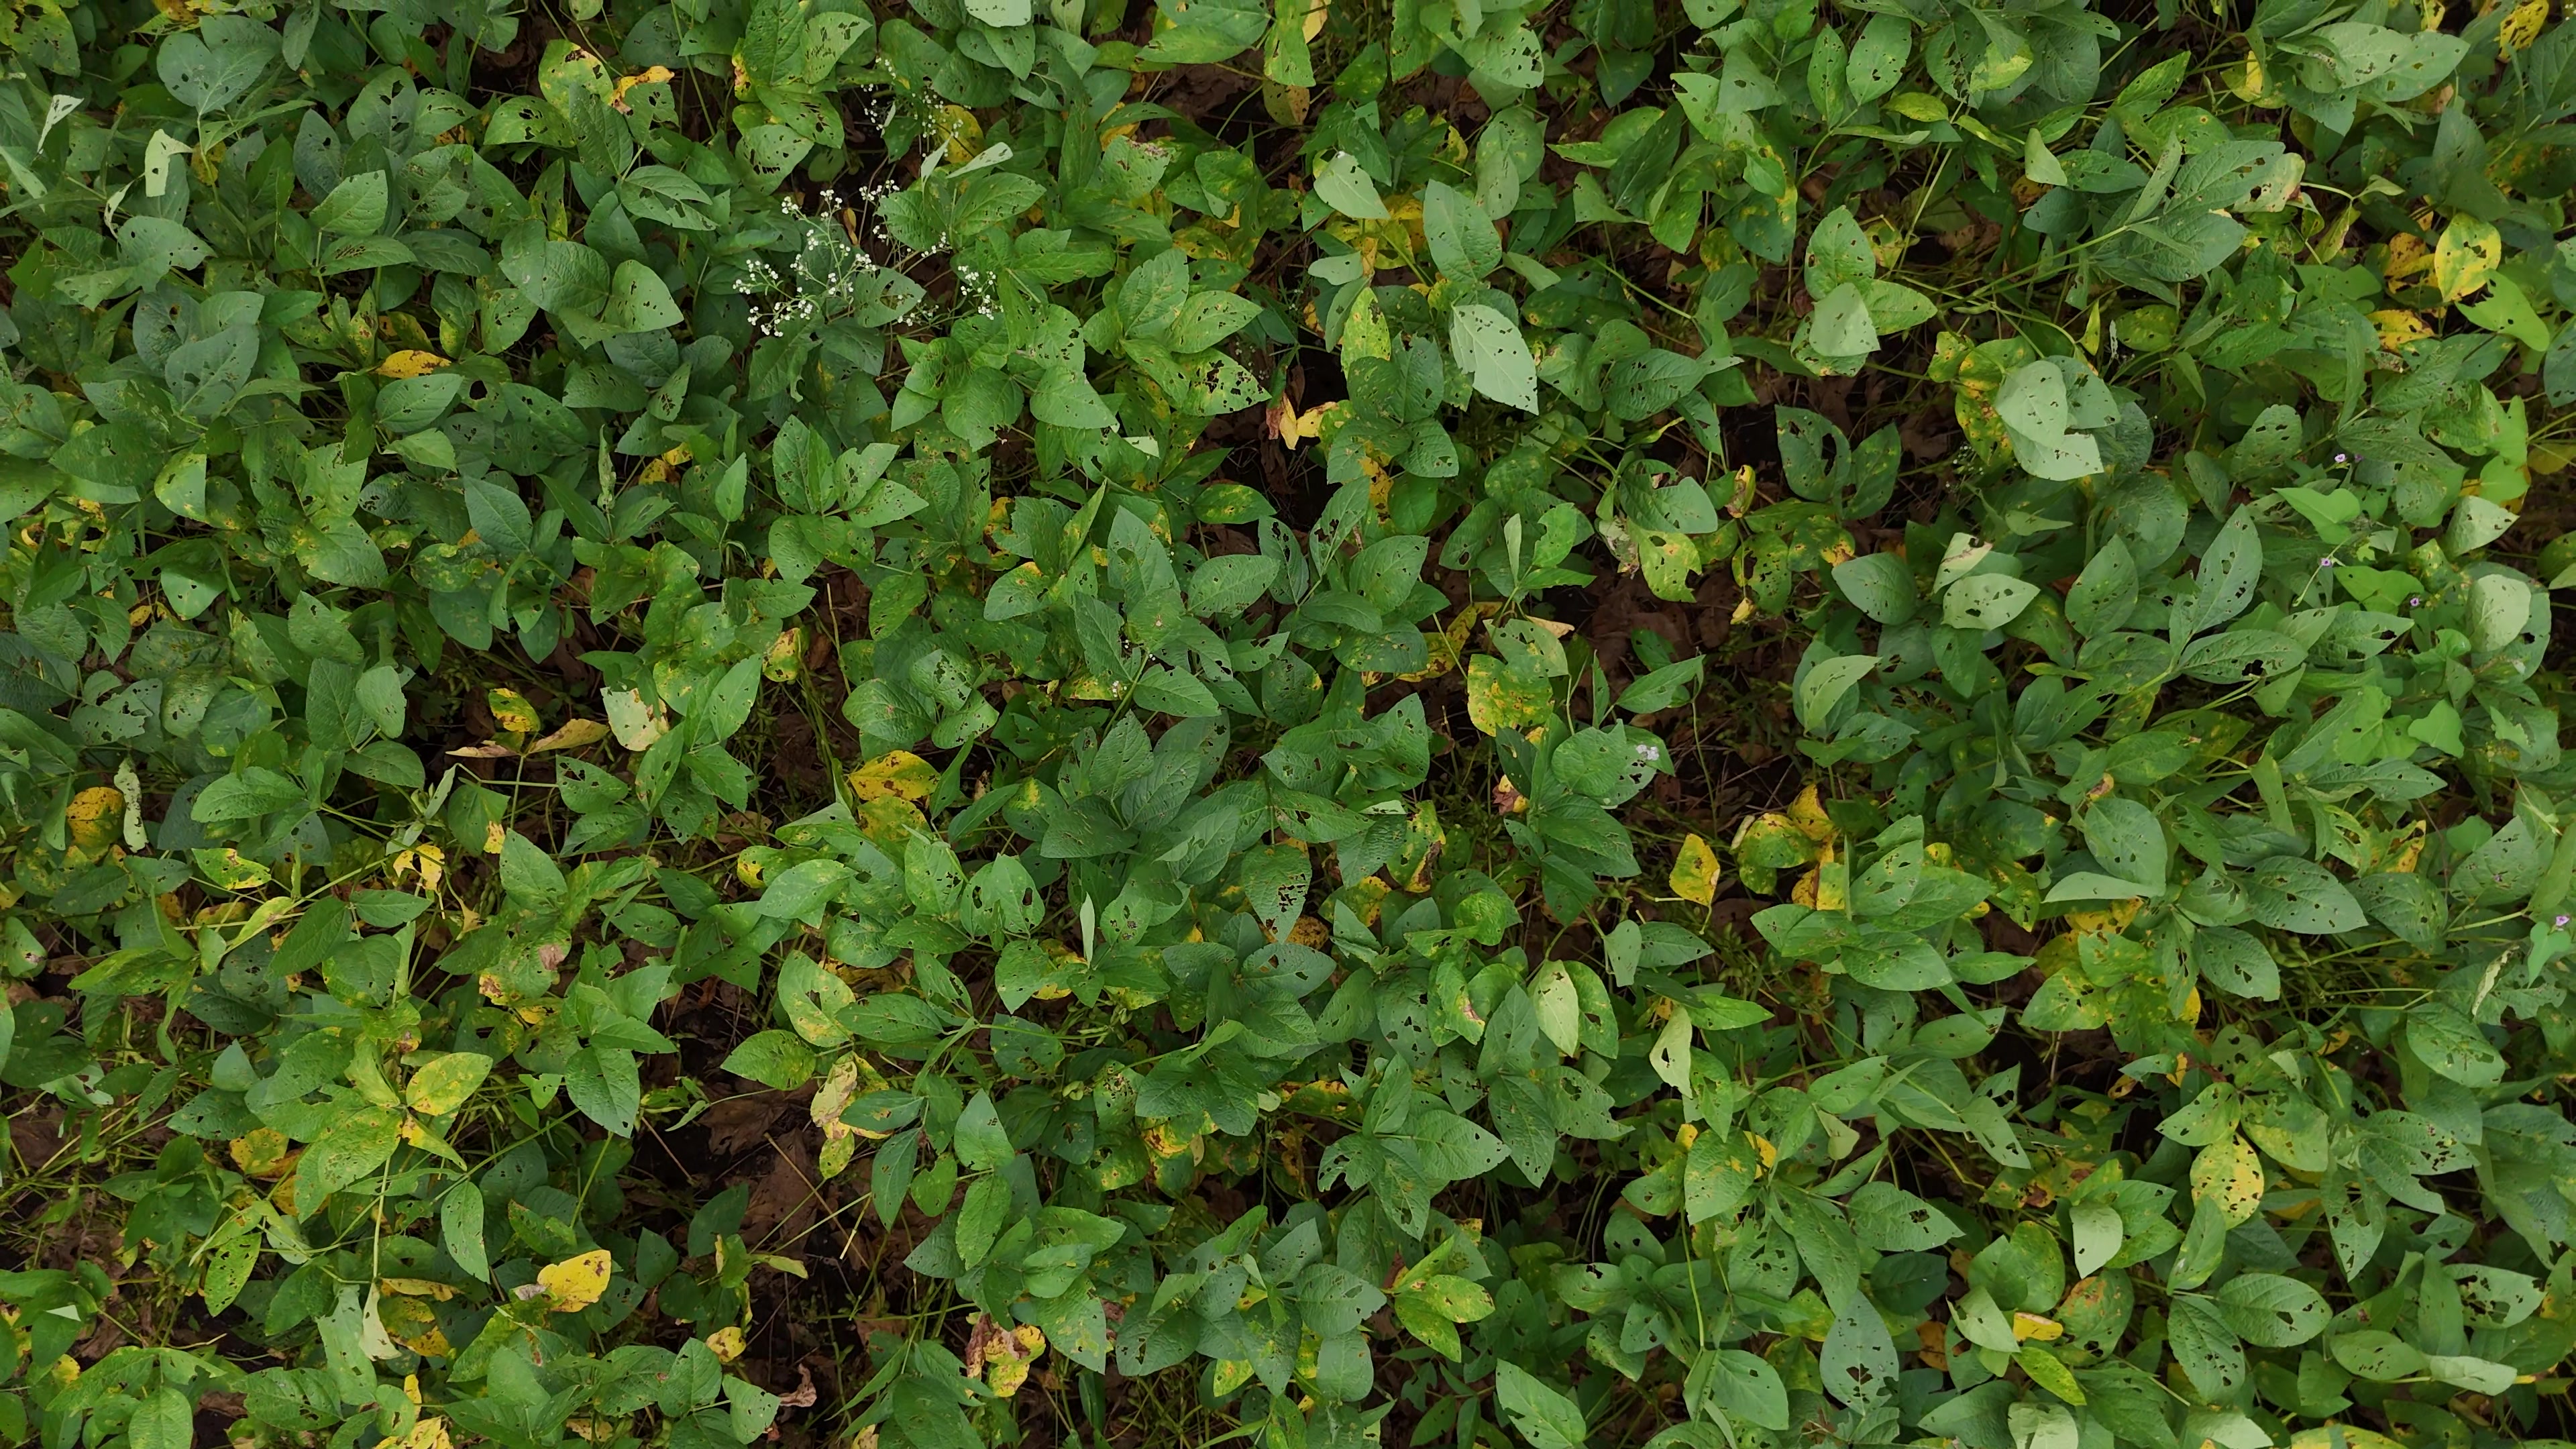
Label: Rust